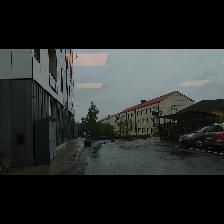
Label: NonHuman